1987 World Masters Athletics Championships

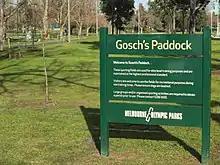
Gosch's Paddock

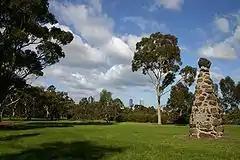
Royal Park

1987 World Masters Athletics Championships is the seventh in a series of World Masters Athletics Outdoor Championships (called World Veterans Games or World Masters Games at the time) that took place in Melbourne, Australia, from 28 November to 6 December 1987. The 4,000+ participating athletes made this the largest track and field meet in the world.